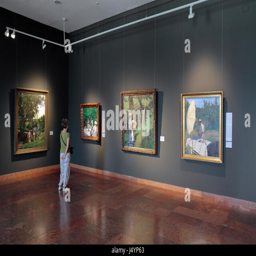
a visitor looking at paintings by visual artist on display